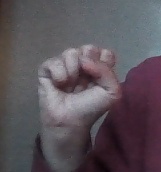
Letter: saad